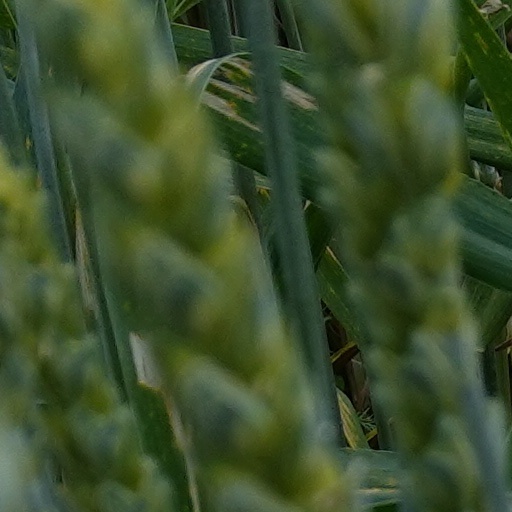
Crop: wheat